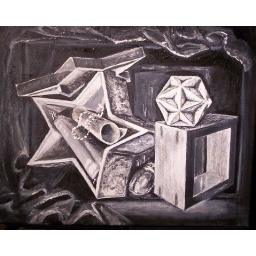
I painted this still life in black and white acrylic.